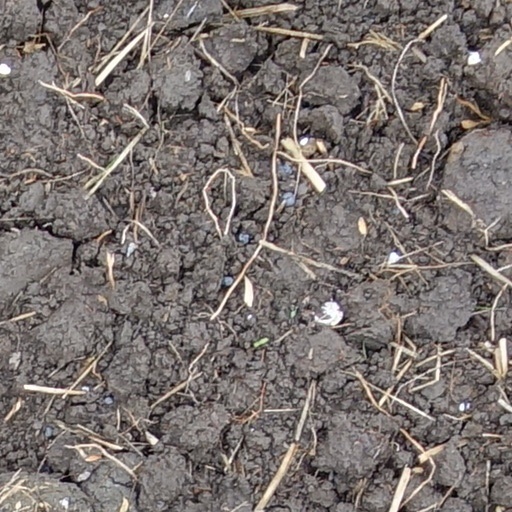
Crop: wheat